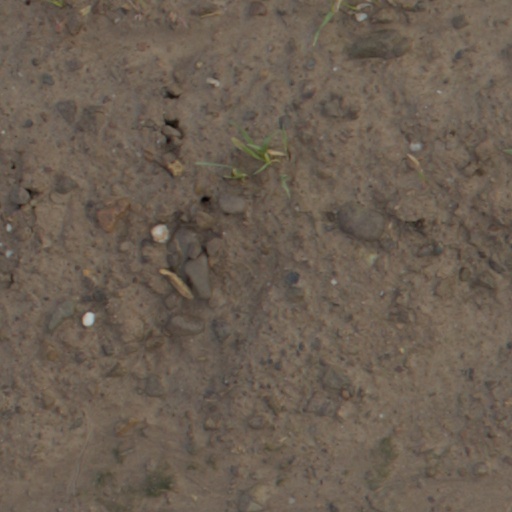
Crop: wheat